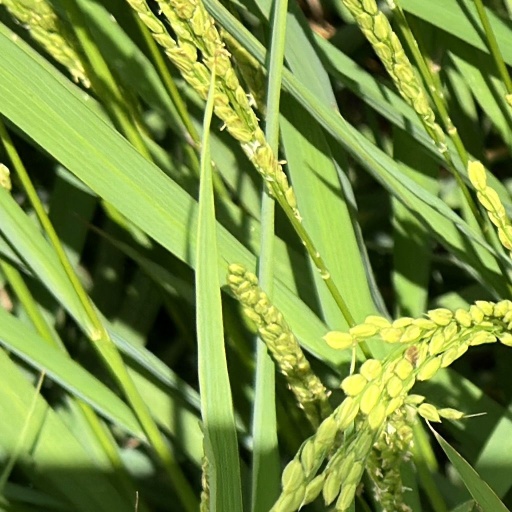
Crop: rice